Rhode Island Route 37

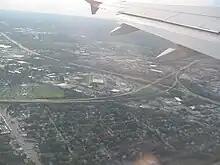
Aerial view of the junction with I-95 in Warwick

In 1966, Route 37 was included in a proposal to extend I-295 across Narragansett Bay to make a full beltway around the city of Providence. The plan, which was approved by both RIDPW and the Massachusetts Highway Department (MassHighway), involved extending Route 37 eastward from its existing terminus at US 1 across Narragansett Bay via a new bridge that would connect Warwick with the town of Barrington. The expressway would then head northward into the town of Warren, intersecting I-195 in the town of Swansea after crossing into Massachusetts. Eventually, the freeway would connect with I-295 at its existing northern terminus in Attleboro, Massachusetts.